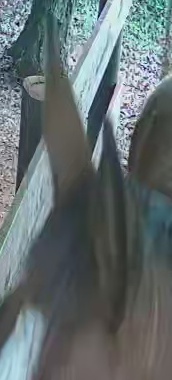
Face region: ears (position_of_ears)
Pain indicator: not_present